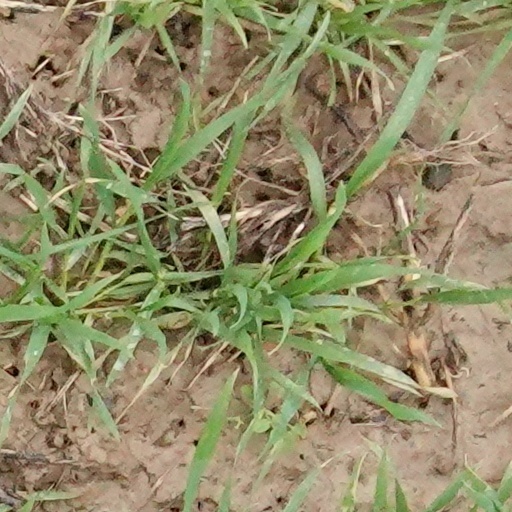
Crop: wheat